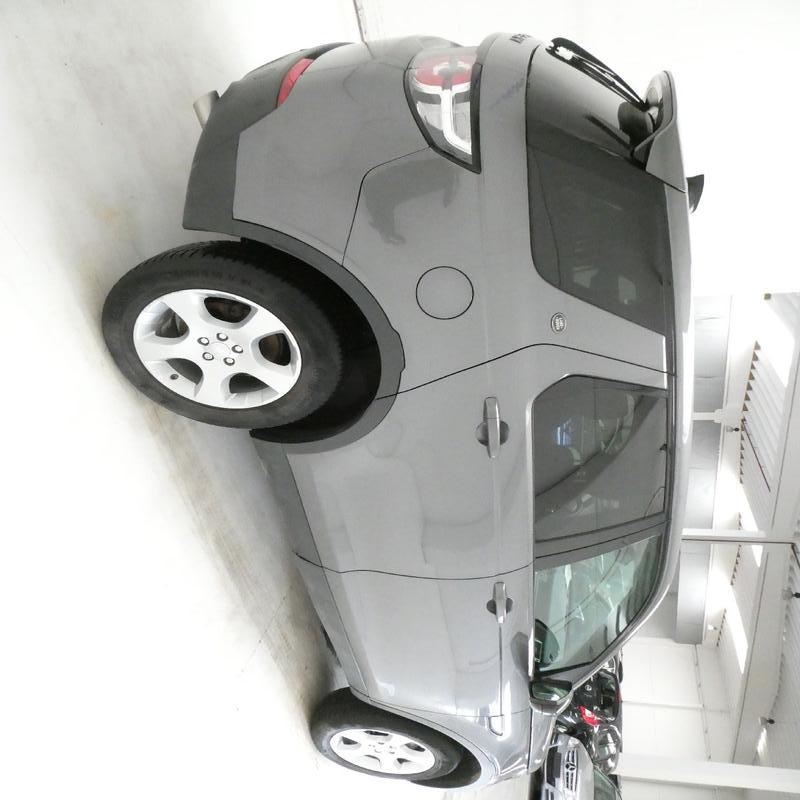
Aucun dommage détecté.
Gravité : aucun